Veneration of the dead

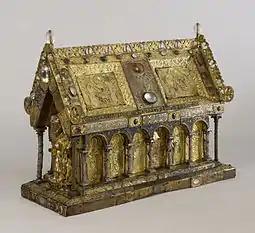
Shrine of Saint Amandus

The veneration of the dead, including one's ancestors, is based on love and respect for the deceased. In some cultures, it is related to beliefs that the dead have a continued existence, and may possess the ability to influence the fortune of the living. Some groups venerate their direct, familial ancestors. Certain religious groups, in particular the Eastern Orthodox Churches, Anglican Church, and Catholic Church venerate saints as intercessors with God; the latter also believes in prayer for departed souls in Purgatory. Other religious groups, however, consider veneration of the dead to be idolatry and a sin.